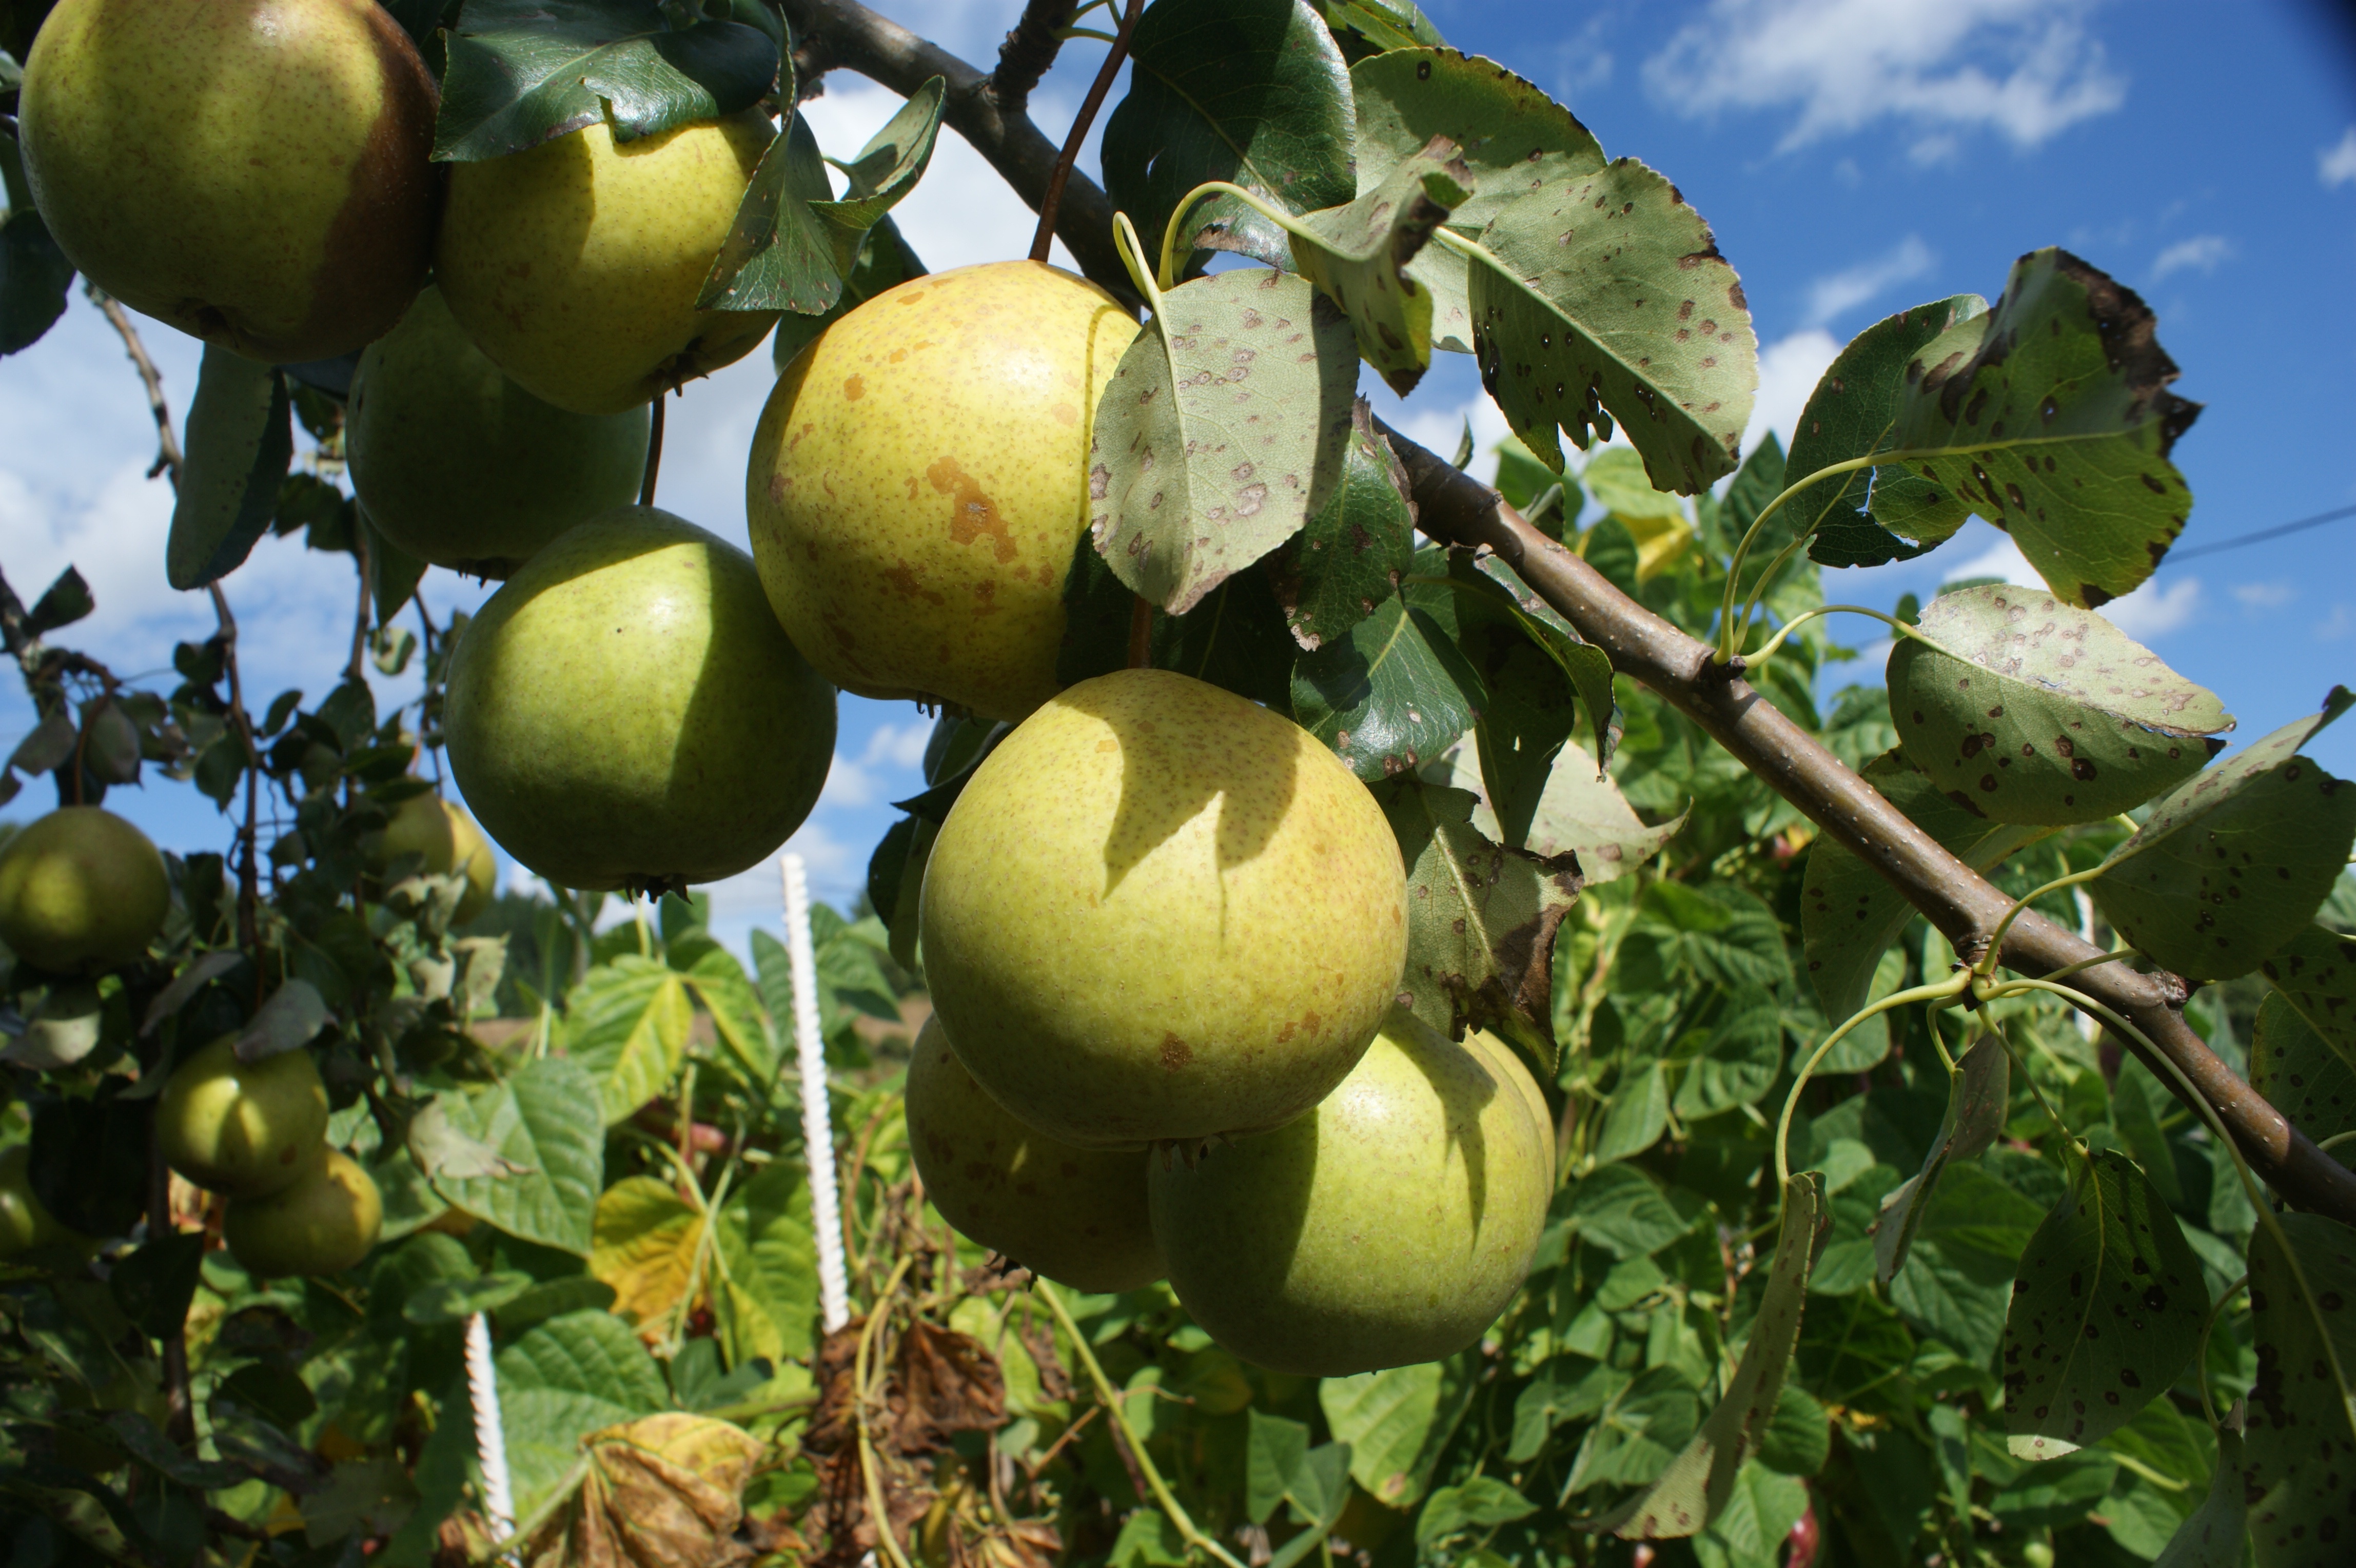
apple, tree, branch, plant, fruit, flower, food, produce, pears, flowering plant, rose family, damson, bitter orange, land plant